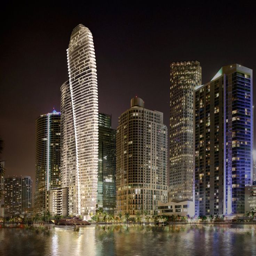
automotive industry business is building luxury condominiums that will cost up to $50 million each see inside